Sarpam

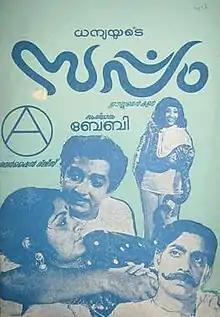
Theatrical release poster

Sarpam is a 1979 Indian Malayalam-language film, directed by Baby and produced by Dhanya. The film stars Vidhubala, Prem Nazir, Jayan, Jagathy Sreekumar and Kaviyoor Ponnamma. The film has musical score by K. J. Joy.